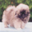
Label: dog